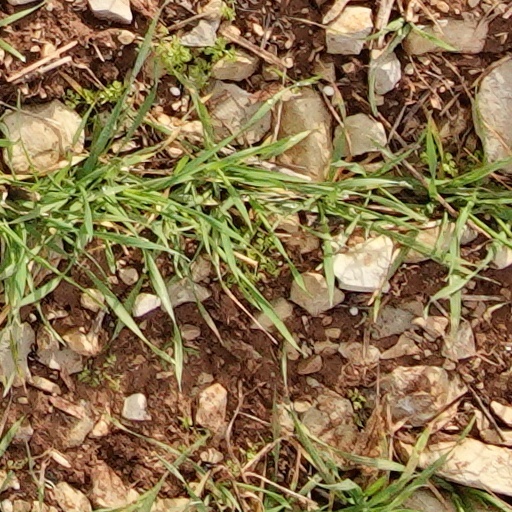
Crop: wheat